Stratford Hall (plantation)

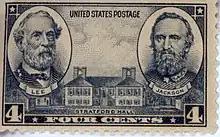
US postage stamp showing Lee, Jackson and Stratford Hall

Stratford Hall remained in private hands for more than a century. William C. Somerville of Maryland purchased the property from Henry Lee IV in 1822. After his death, his heirs discovered that obligations incurred by Henry Lee IV continued to encumber the property. The plantation was foreclosed in 1828 and purchased by Henry D. Storke of Westmoreland County, who was married to Elizabeth "Besty" McCarty, sister of Henry Lee IV's wife, Anne Robinson McCarty. Besty Storke lived on the property until she died in 1879 and was buried there.